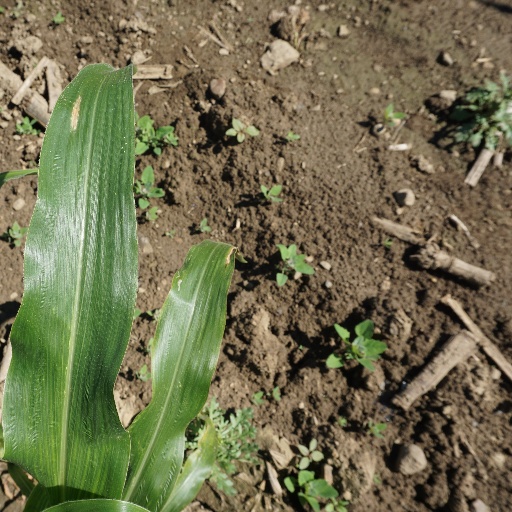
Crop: maize; corn